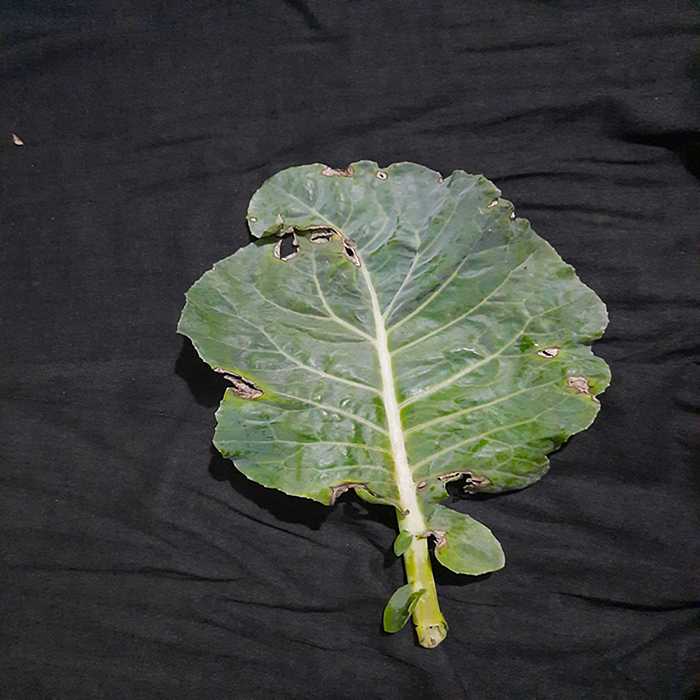
Plant: Cauliflower
Label: Downy mildew